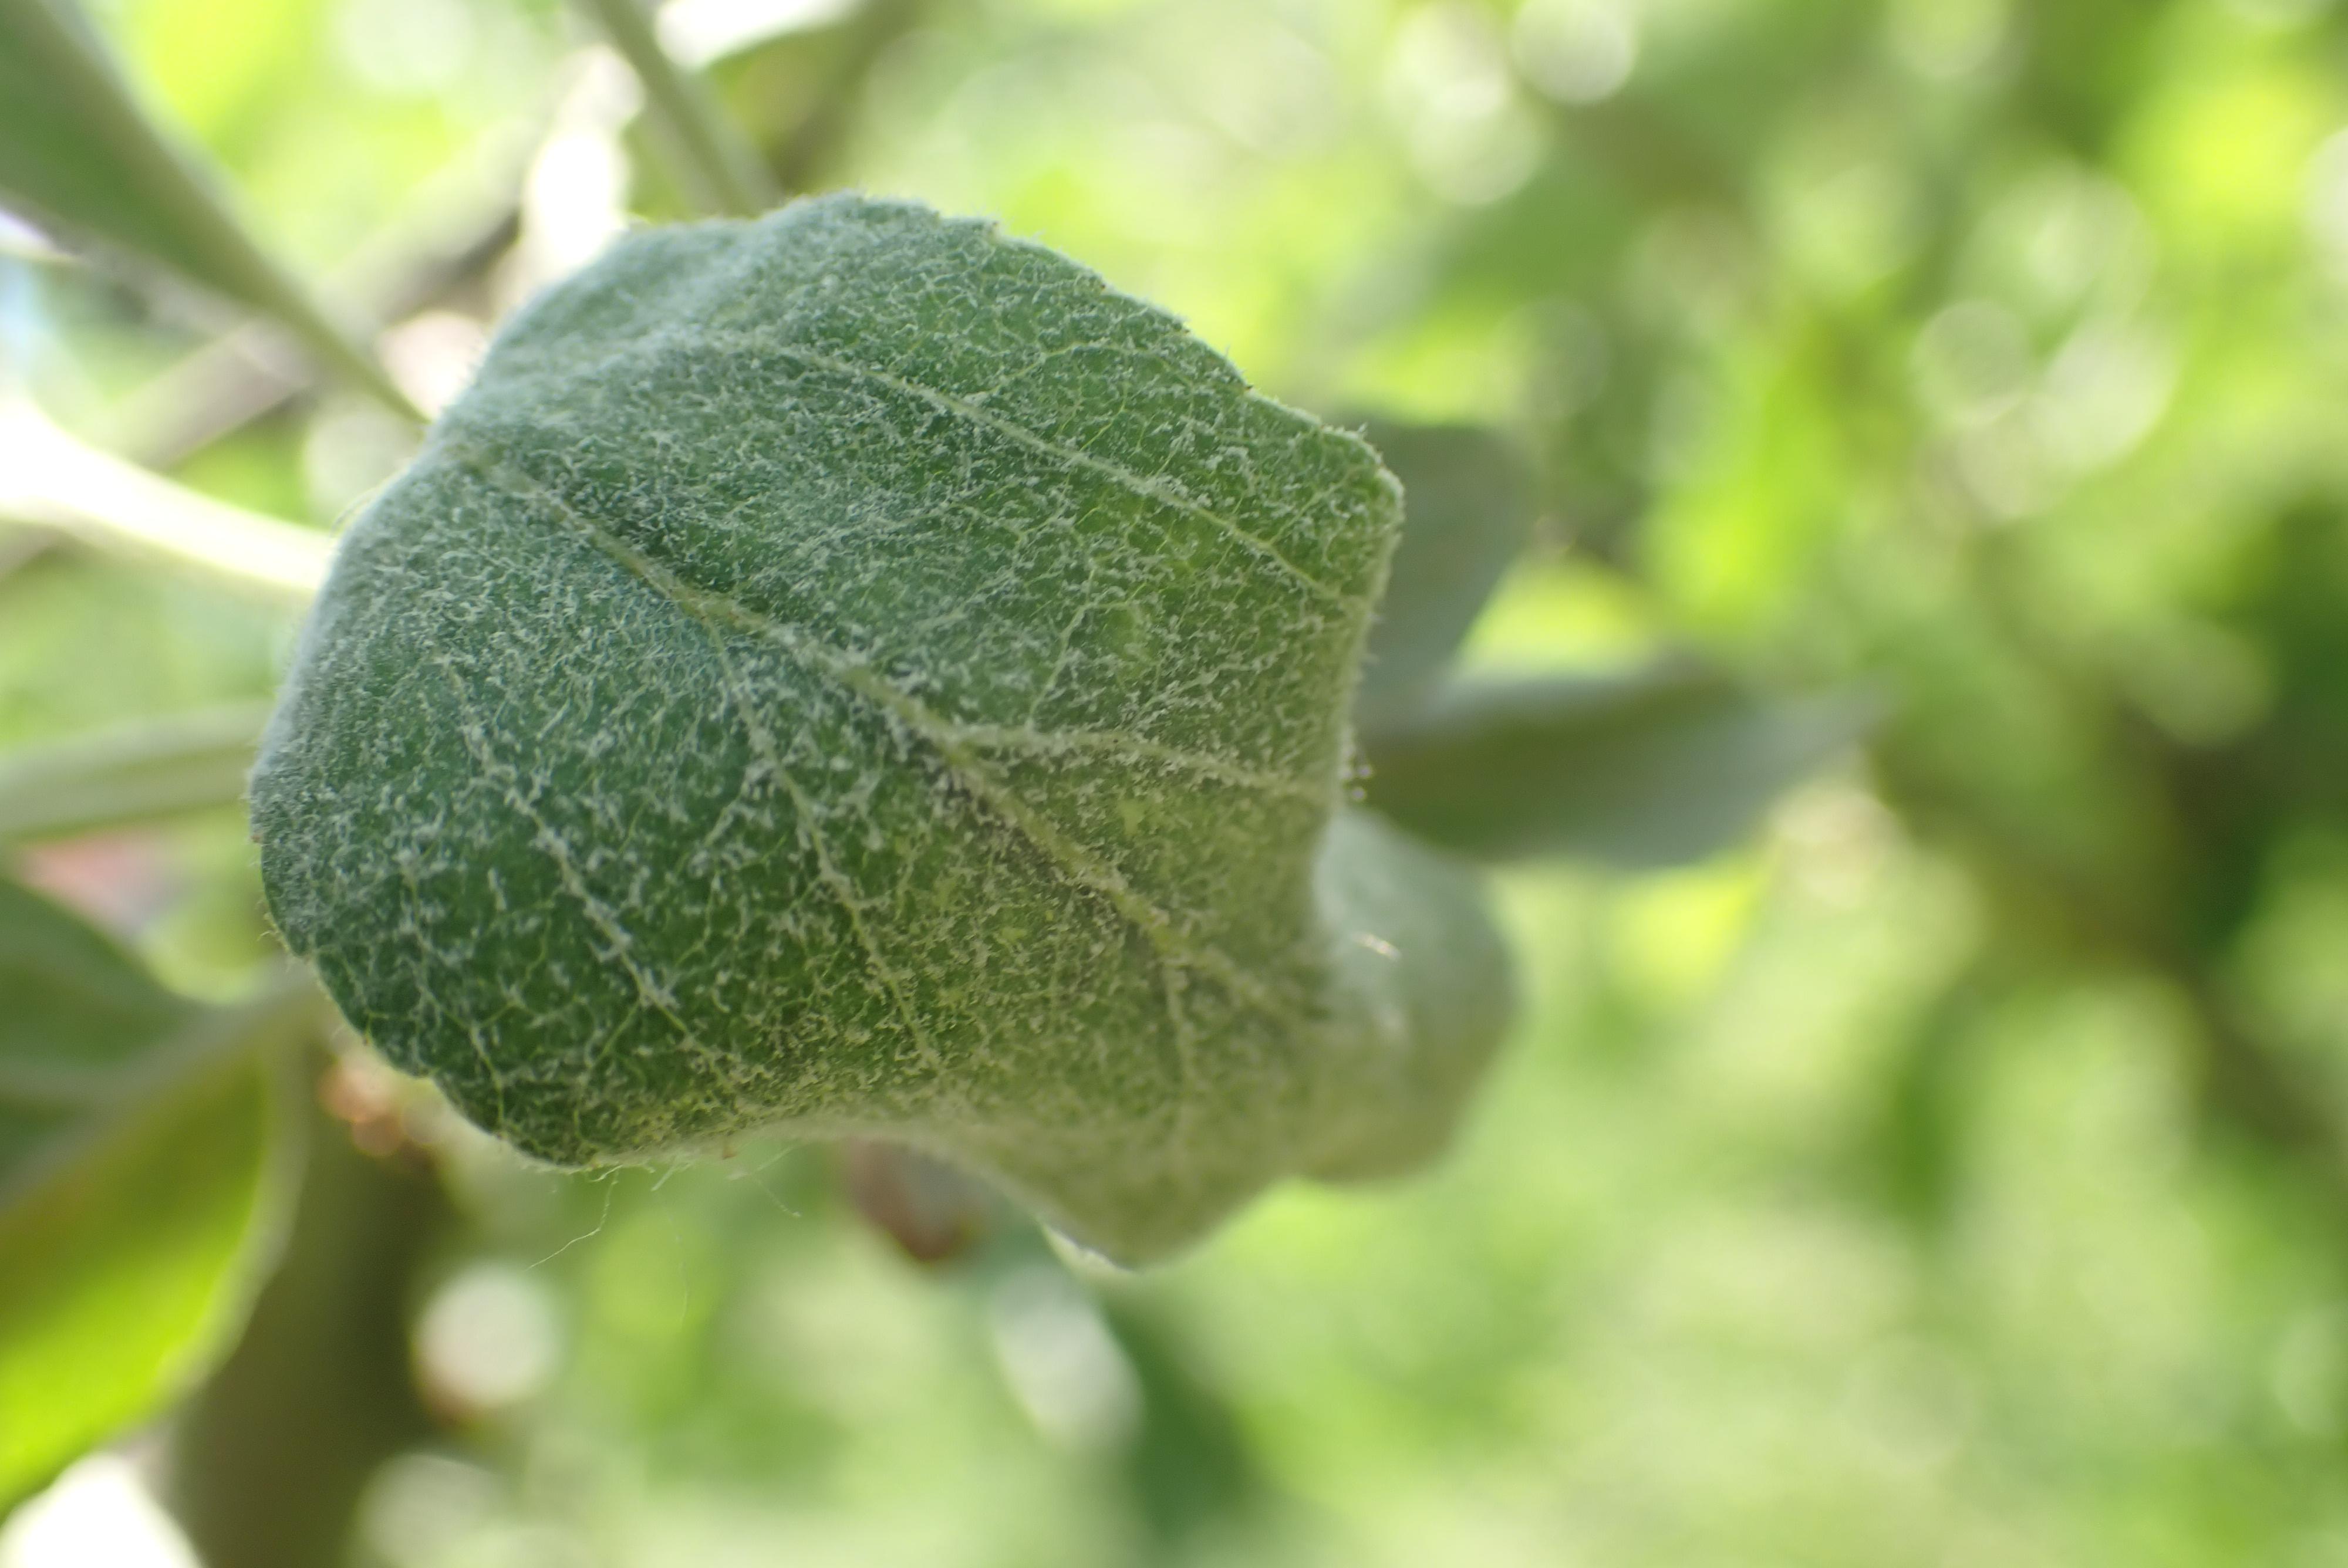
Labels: powdery_mildew